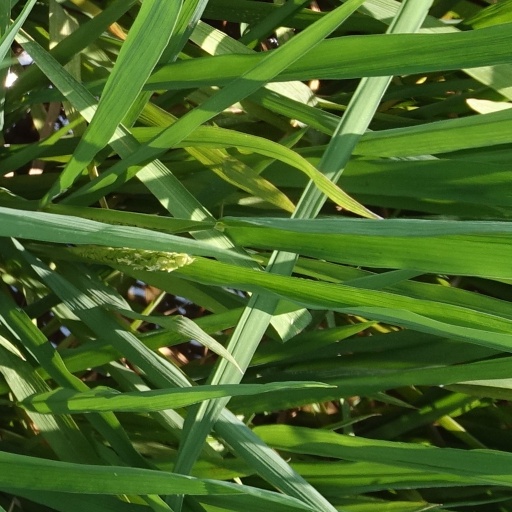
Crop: rice